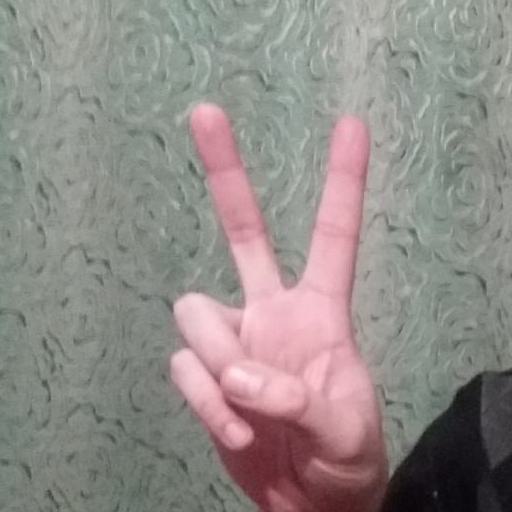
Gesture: peace